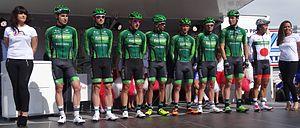
Reportage réalisé le jeudi 17 avril à l'occasion du départ et de l'arrivée du Grand Prix de Denain 2014 à Denain, Nord, Nord-Pas-de-Calais, France.
La saison 2014 de l'équipe cycliste Europcar est la quinzième de cette équipe.
La 55ᵉ édition du Grand Prix de Denain a eu lieu le 17 avril 2014. C'est la sixième épreuve de la Coupe de France de cyclisme sur route 2014. La course fait partie du calendrier UCI Europe Tour 2014 en catégorie 1.1.